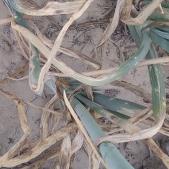
Crop: Onion
Condition: alternaria-d